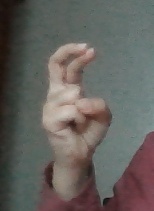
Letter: zay